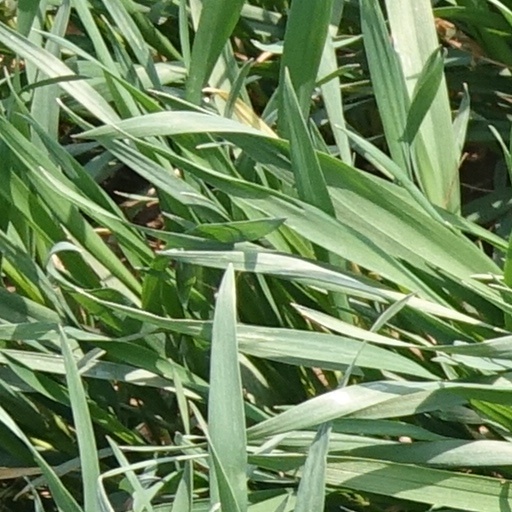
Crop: wheat